Baldwin Class 12-28 ¼ E

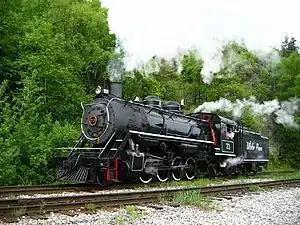

The Baldwin Class 12-28 ¼ E was a series of 2-8-2 "Mikado" type steam locomotives that were built by the Baldwin Locomotive Works for several narrow-gauge railroads.